Jonathan Cain

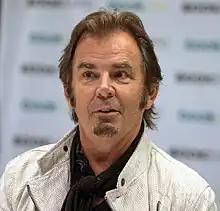
Cain in May 2018

Jonathan Leonard Friga (born February 26, 1950), known professionally as Jonathan Cain, is an American musician, singer and songwriter. He is best known as the keyboardist and rhythm guitarist for Journey. He has also worked with the Babys and Bad English. Cain was inducted into the Rock and Roll Hall of Fame as a member of Journey in 2017. He also maintains a solo career as a contemporary Christian artist.